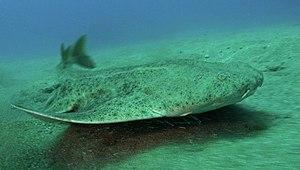
La liste des 100 espèces les plus menacées est un recensement des animaux, des plantes et des champignons les plus menacés dans le monde. Elle est le résultat d'une collaboration entre plus de 8 000 scientifiques de la Commission de la sauvegarde des espèces de l'Union internationale pour la conservation de la nature, ainsi que de la Zoological Society of London. Le rapport a été publié par cette dernière en 2012 sous le titre : Priceless or Worthless ?